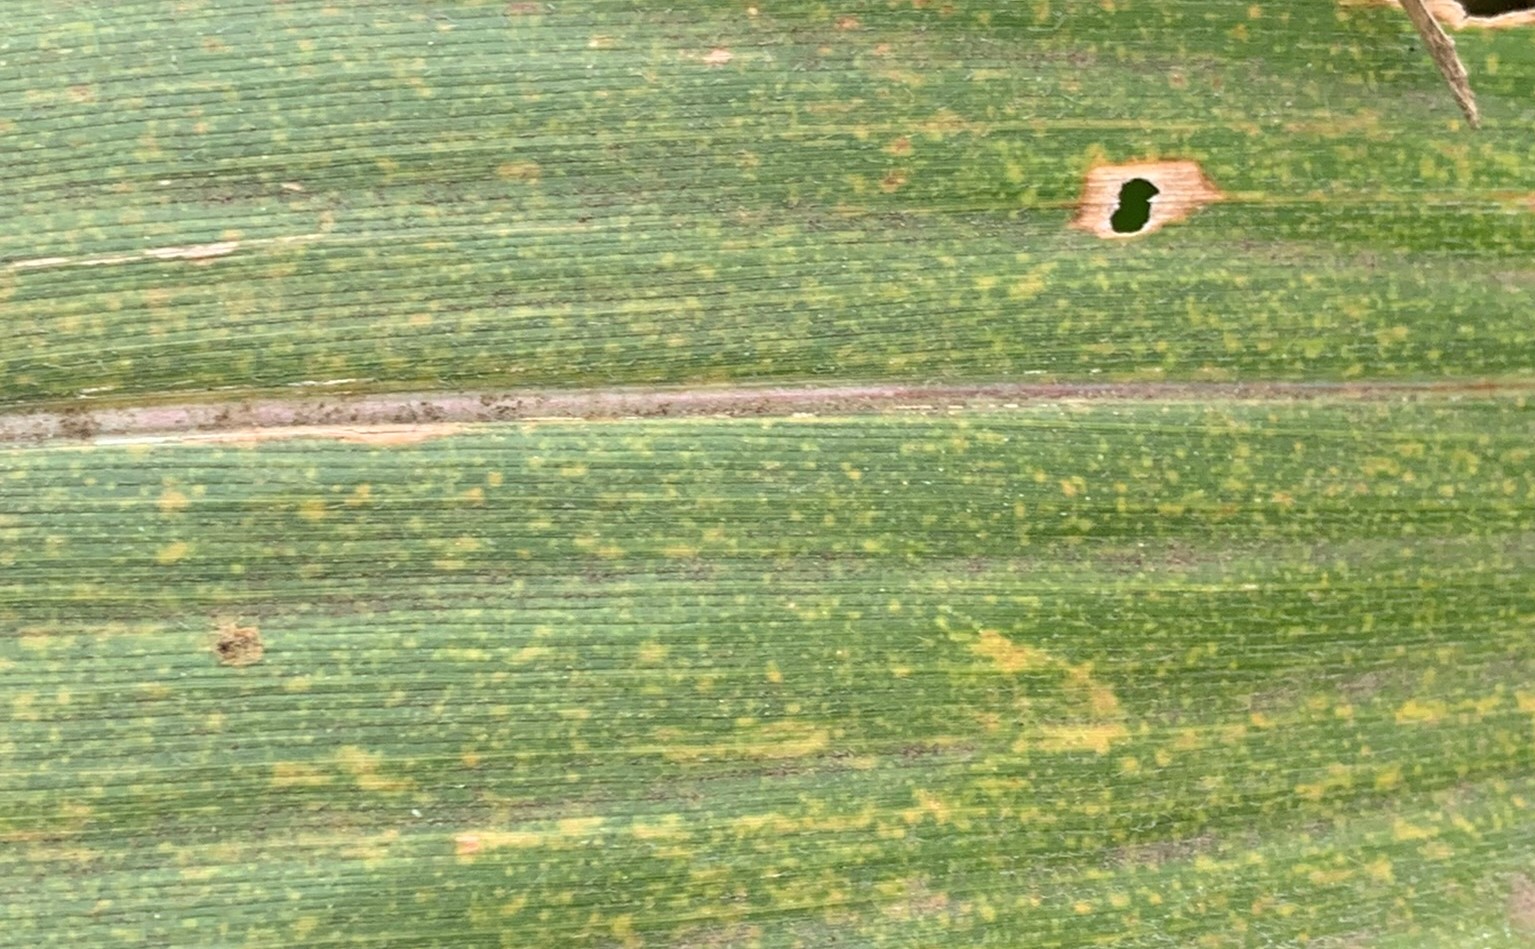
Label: MLN